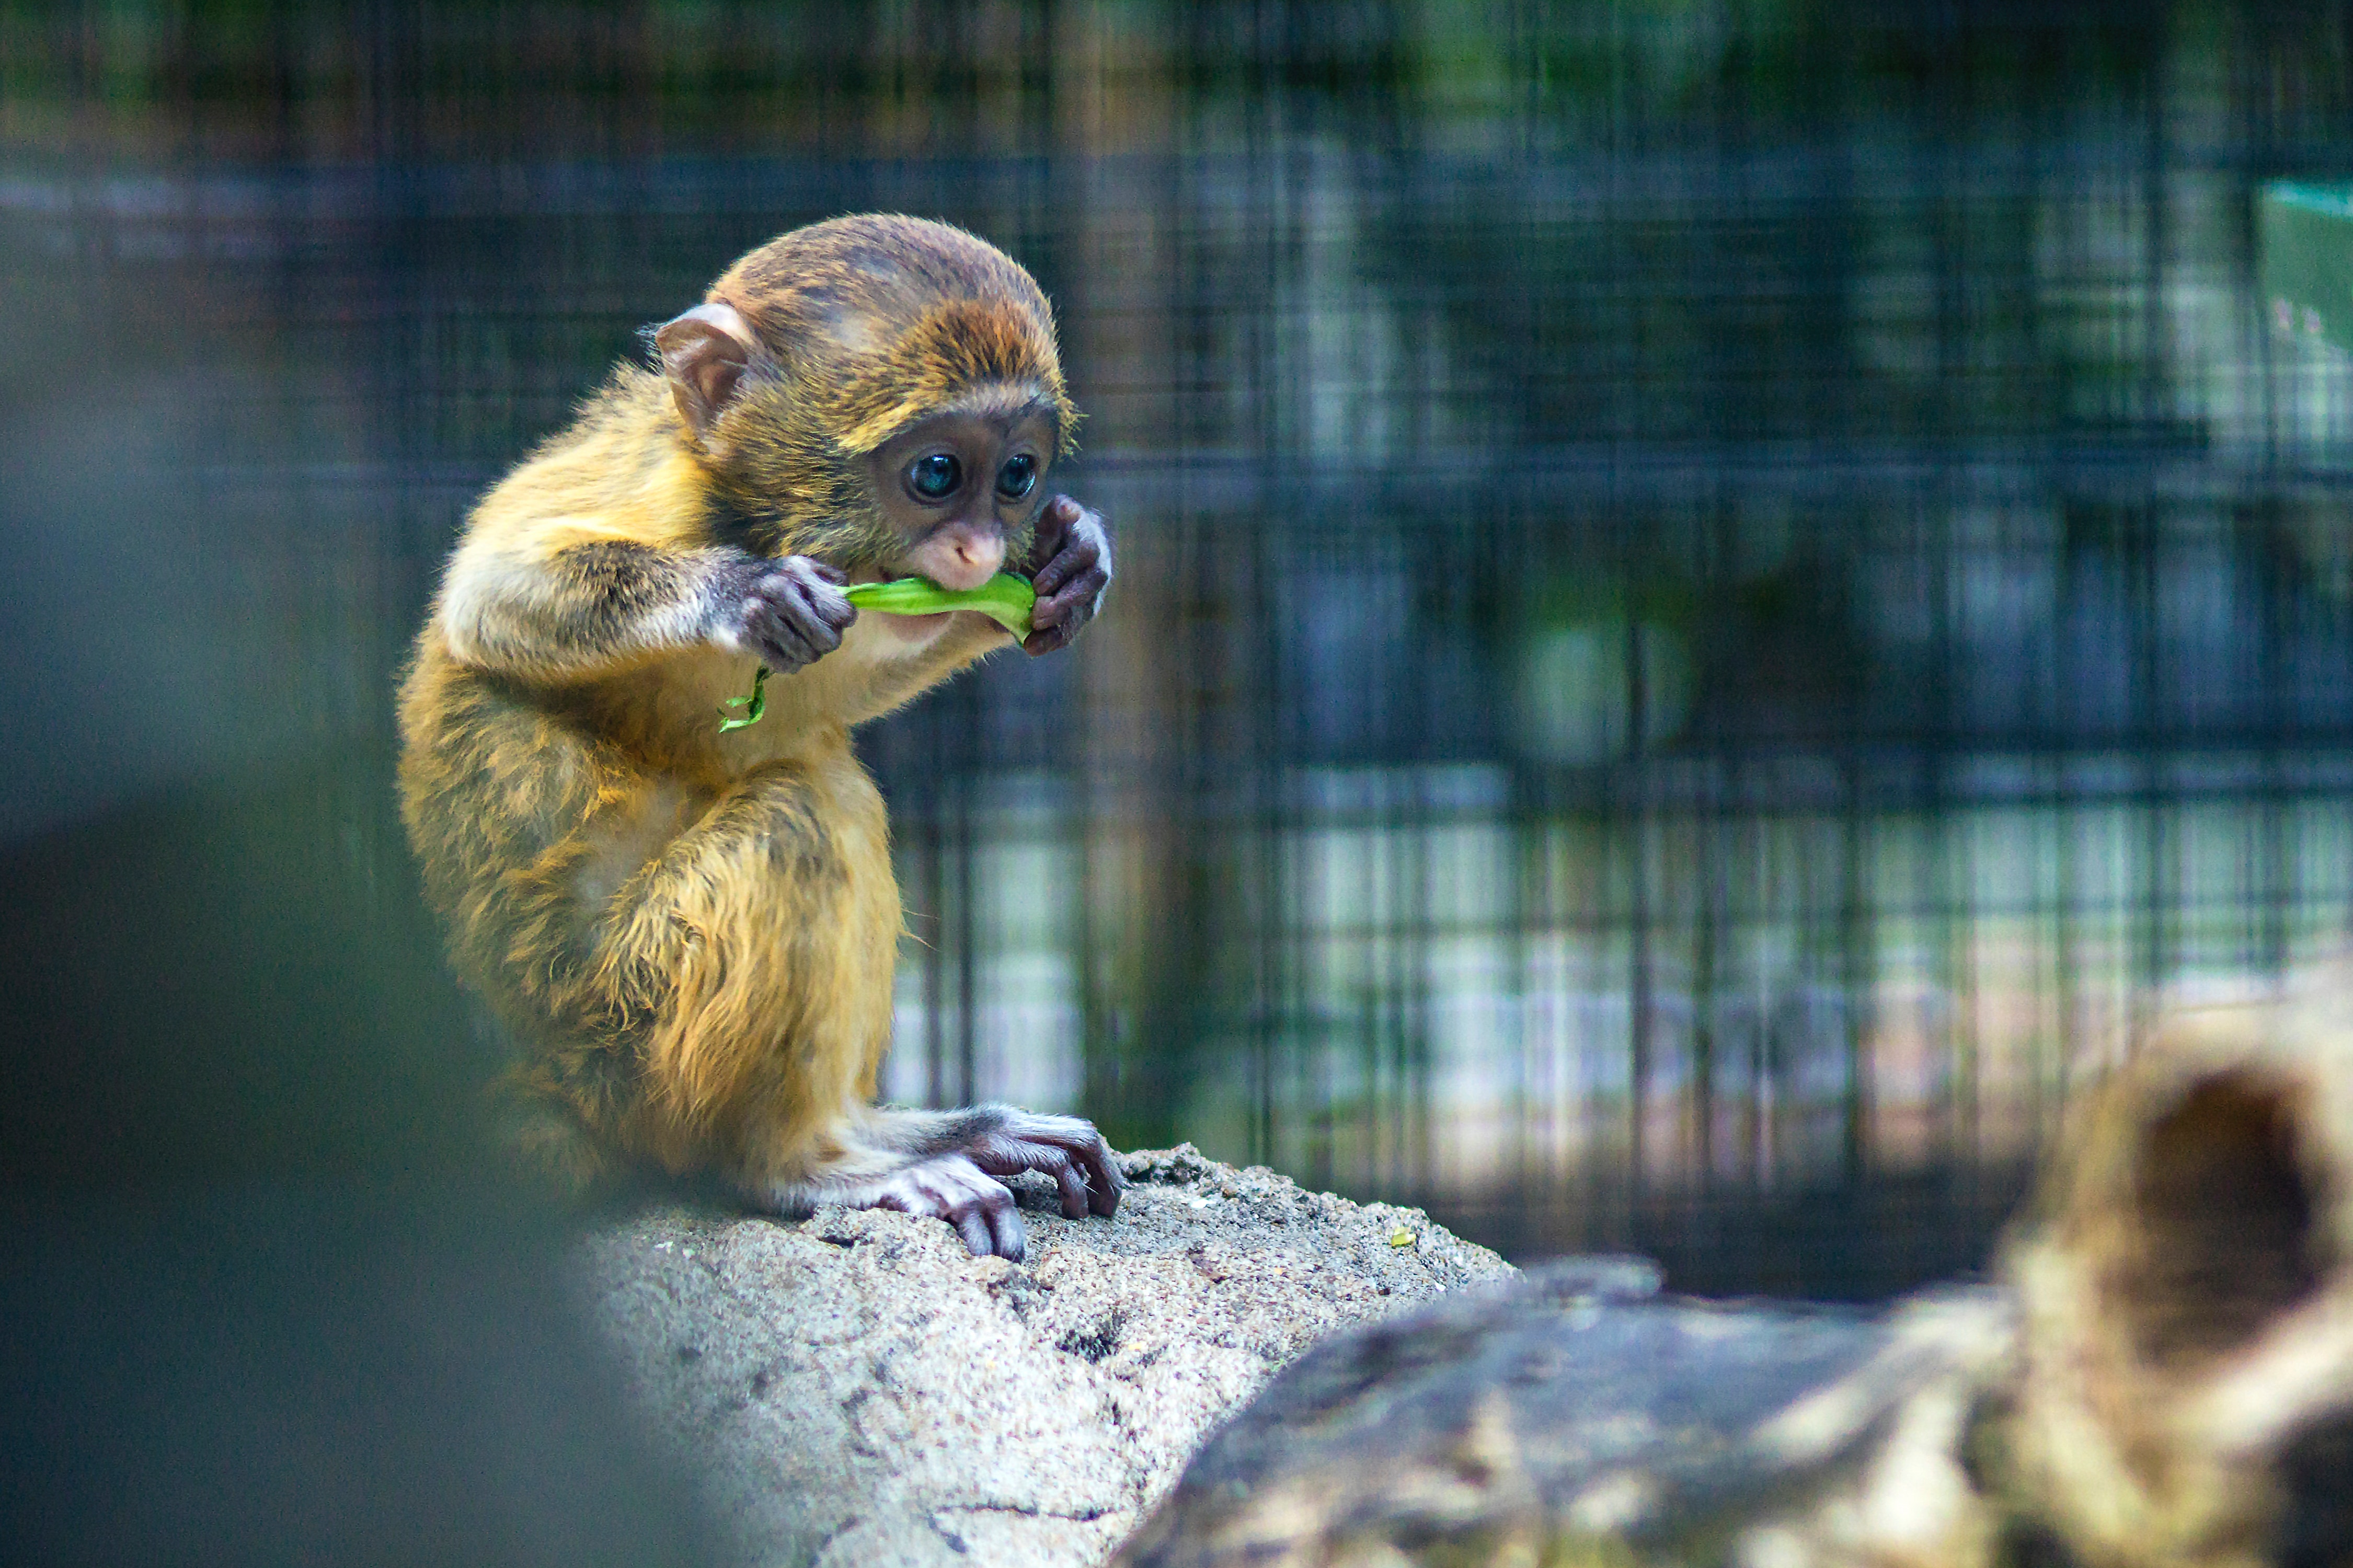
vertebrate, mammal, tufted capuchin, zoo, primate, wildlife, marmoset, macaque, organism